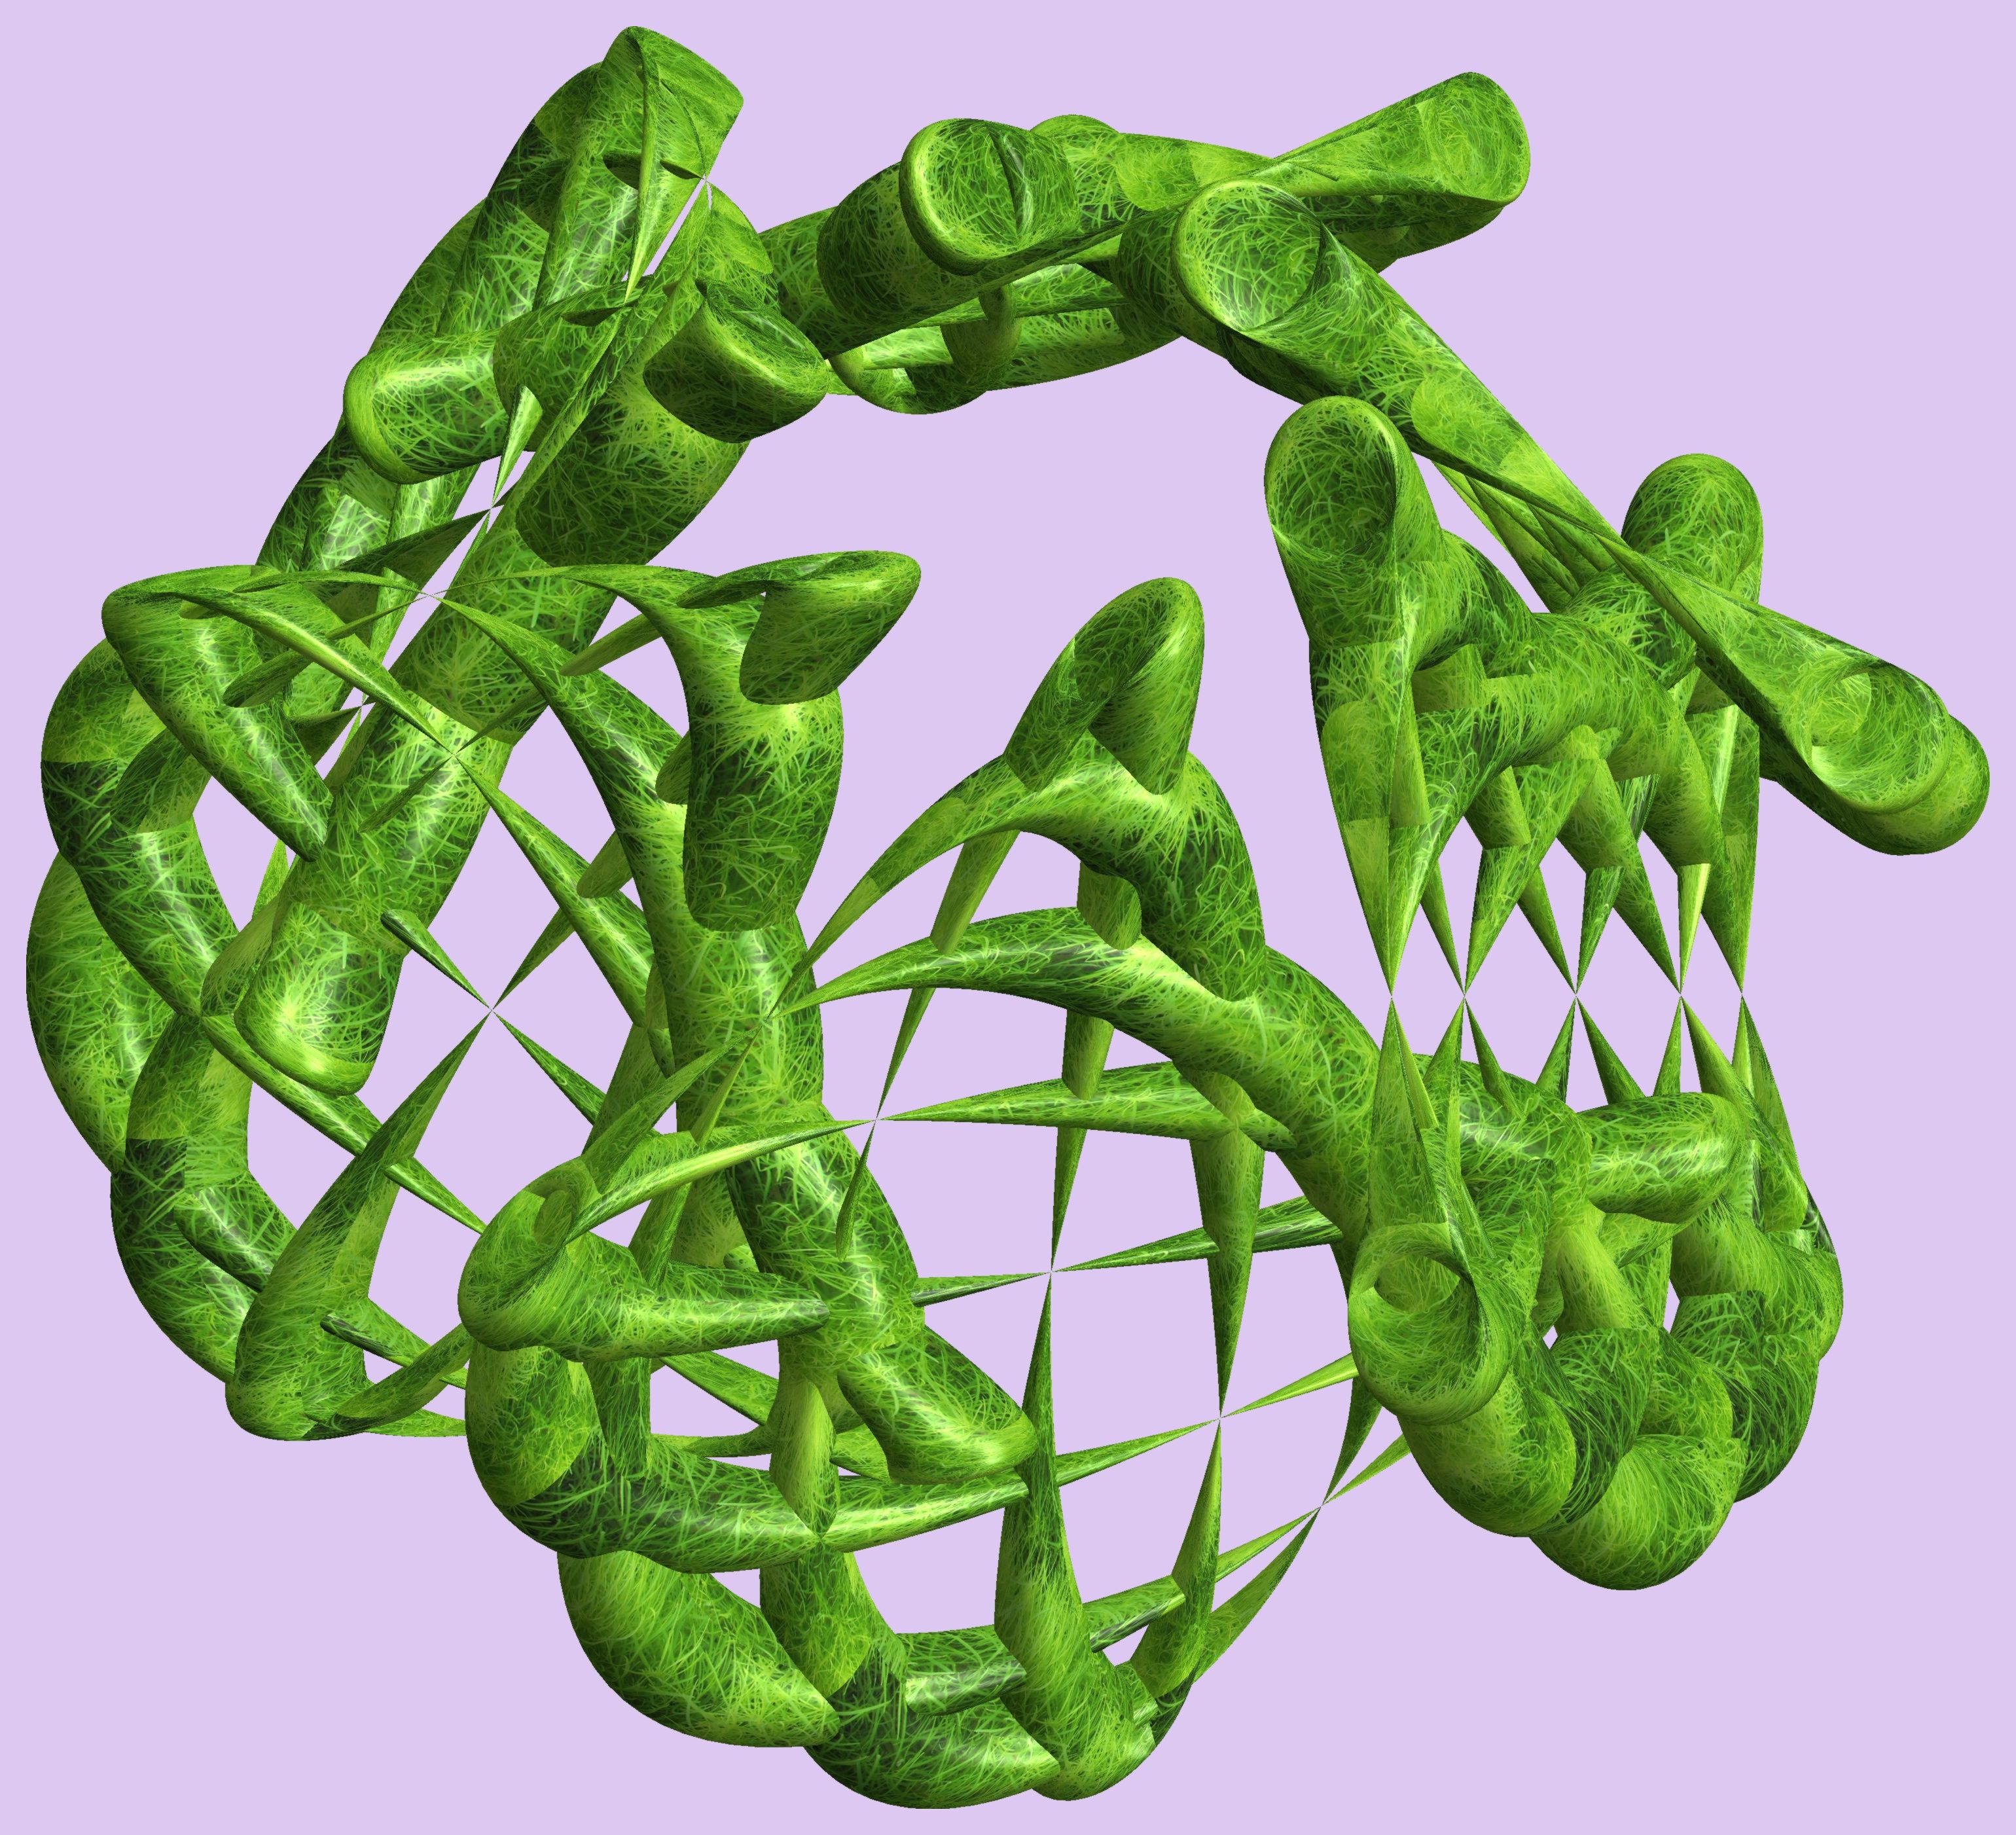
branch, structure, texture, leaf, pattern, green, produce, font, figure, design, symmetry, 3d, graphic, torus, mathematica, cg, parametricplot3d, code, program, algorithm, abstruct, mapping, organism, fiddlehead fern, army men